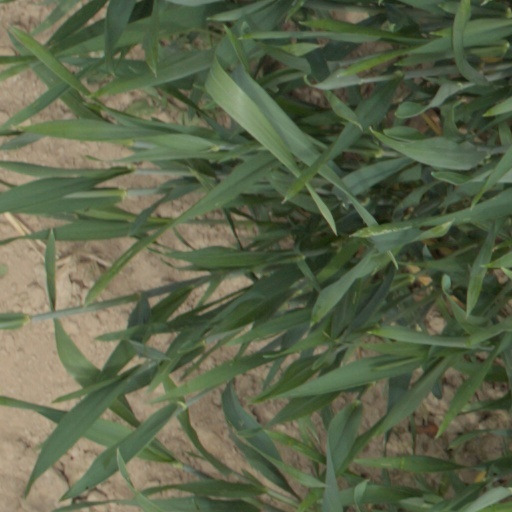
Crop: wheat